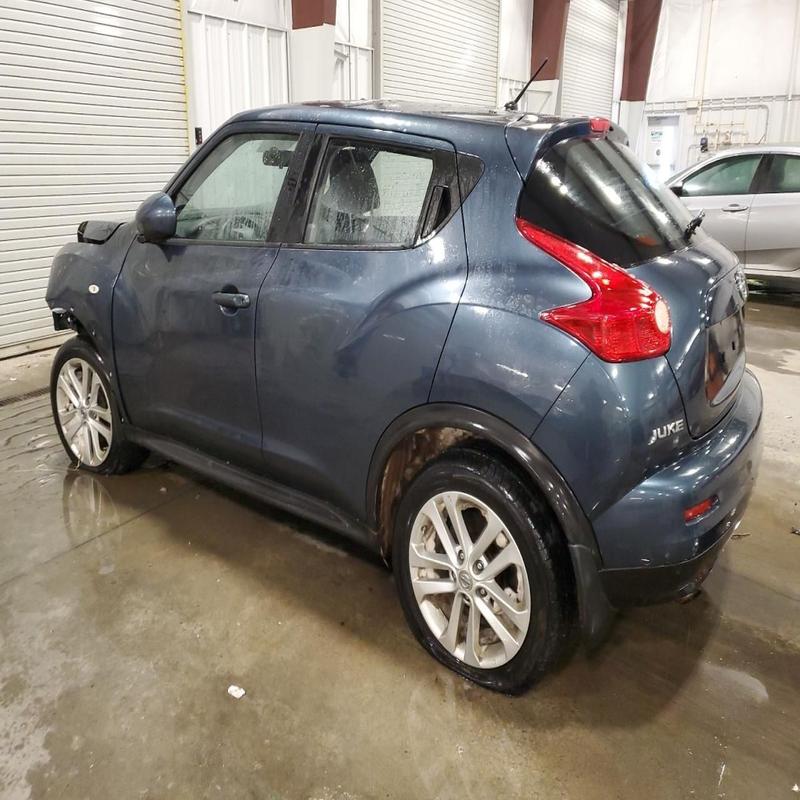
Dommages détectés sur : pare-choc avant, porte arrière droite, porte arrière gauche, aile arrière droite, aile arrière gauche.
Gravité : mineur